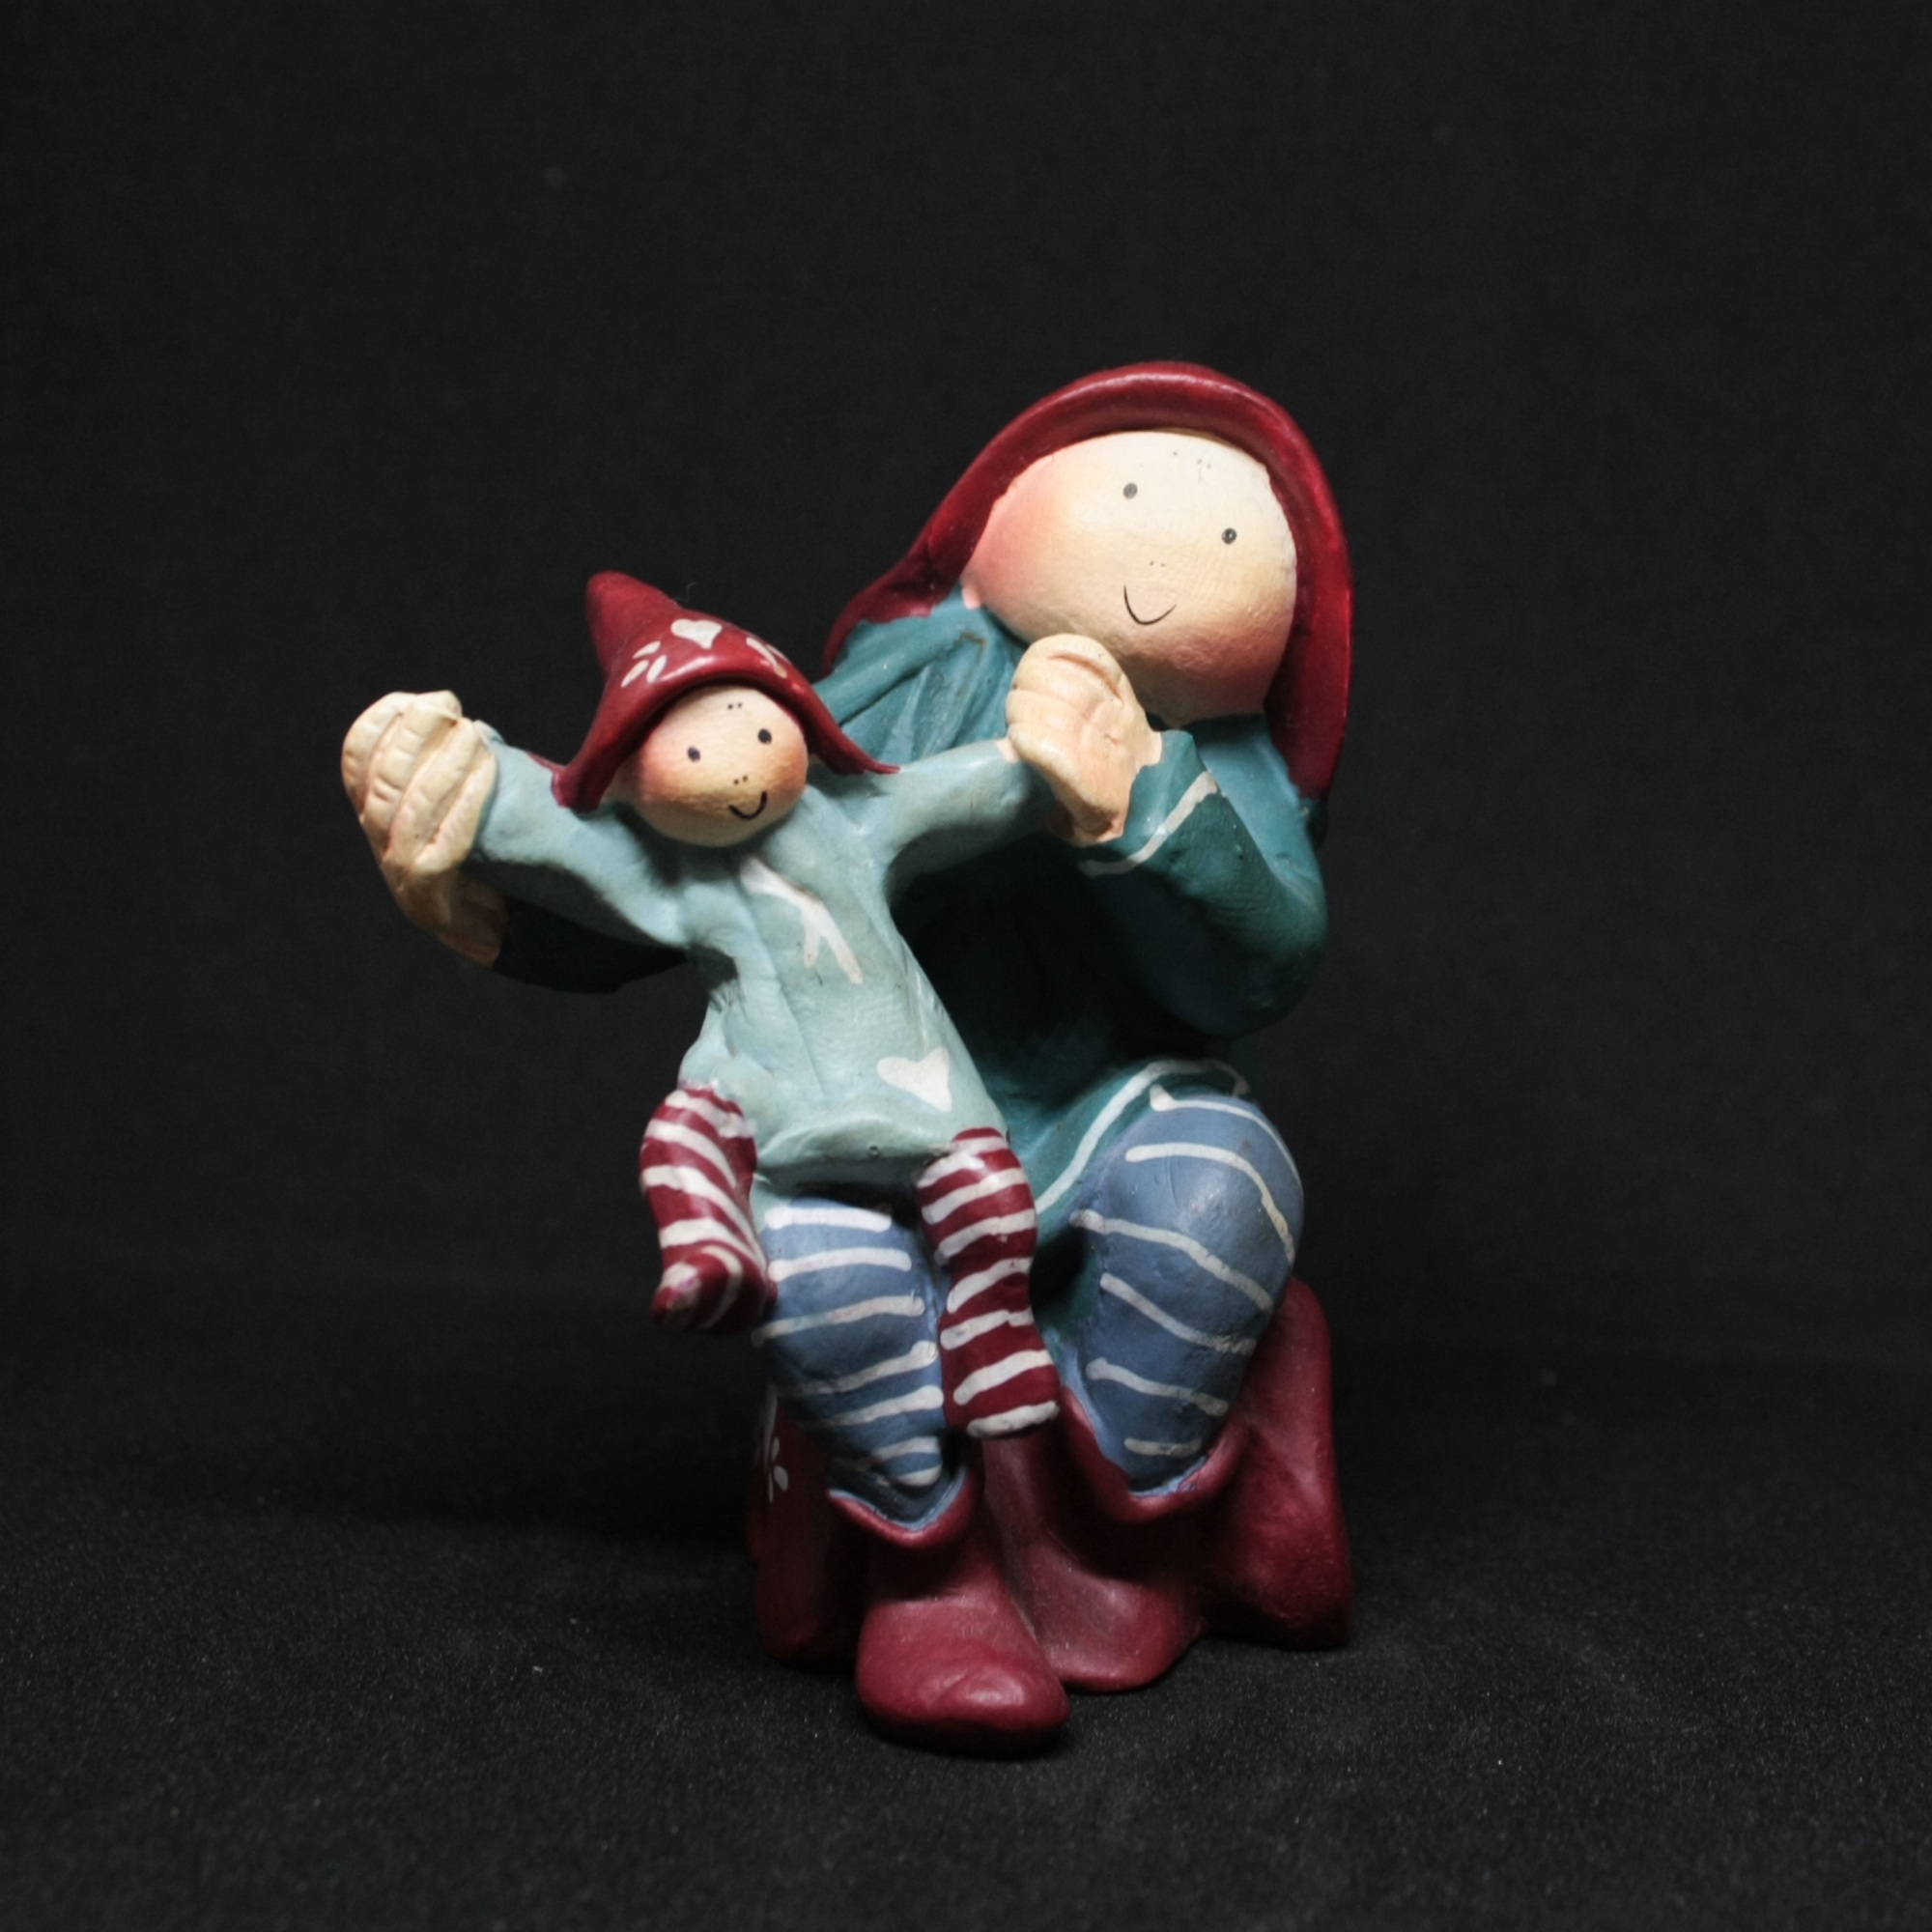
game, statue, love, red, child, toy, smile, mom, son, miniature, family, affection, fun, mother, figurine, action figure, tradition, daughter, tenderness, little girl, cuddles